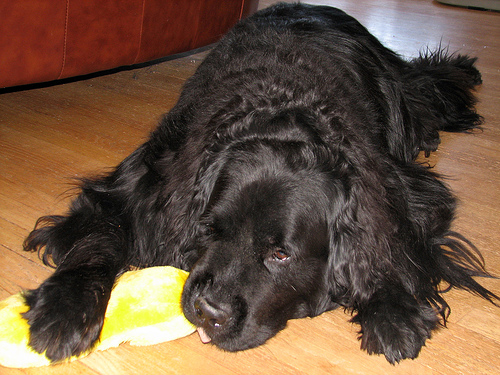
Animal: dog
Breed: newfoundland